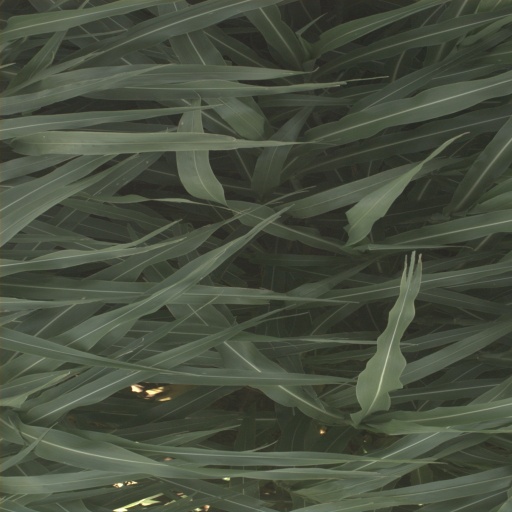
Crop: sorghum